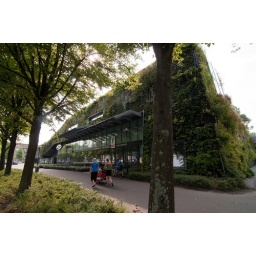
Swimming pool c.a. Amsterdam West - green building - Sportplaza Mercator. Architectural design by Venhoeven CS.